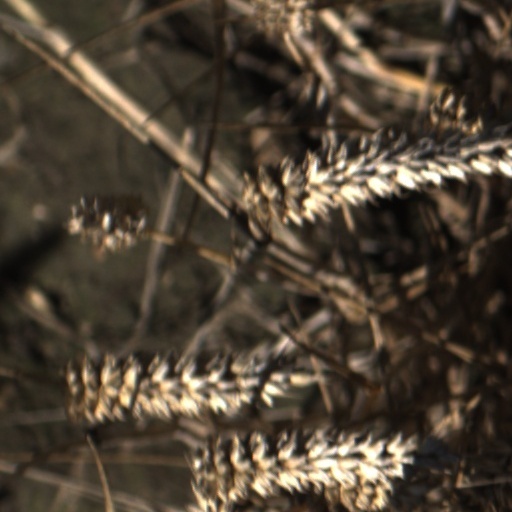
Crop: wheat